Question: Please indicate a possible affordance area of the jump_skateboard that can be used for standing.
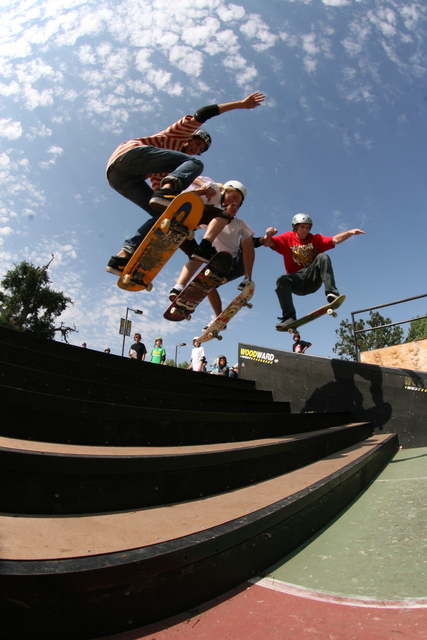
Answer: [190.292, 272.333, 256.77, 347.333]